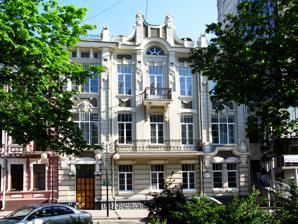
Building: Bostrikiny House
Country: Russia
Year built: 1914
Bostrikiny House The Bostrikiny House (Russian: Дом Бострикиных , romanized : Dom Bostrikinikh ) is a historic house in Rostov-on-Don . It currently houses a branch of Sberbank . The house is located at 106 Pushkinskaya Street ( Russian : Пушкинская улица, 106 ) in the Kirovsky City District of Rostov-on-Don. The building has the status of an object of cultural heritage of Russia of regional significance. History The house was built in 1914 to a design by civil engineer Semyon Vasilyevich Polipin. It initially belonged to Ivan Bostrikin and his wife Anna Bostrikina. The house was nationalized in the 1920s after the establishment of Soviet rule, and was divided into communal apartments . Sberbank of Russia took possession of the building in 1997, and it was substantially repaired after the live-in tenants had left. Sberbank's offices occupy all three floors of the Bostrikiny House. Description The house has a symmetrical facade crowned with an arched attic , and is decorated in the Art Nouveau style with elements of classicism and irrationalism. The first floor is decorated with banded rustication . The second and third floors have large windows and balconies with delicate iron-cast railings. The cornice is crowned with parapet established between decorative pedestals. References